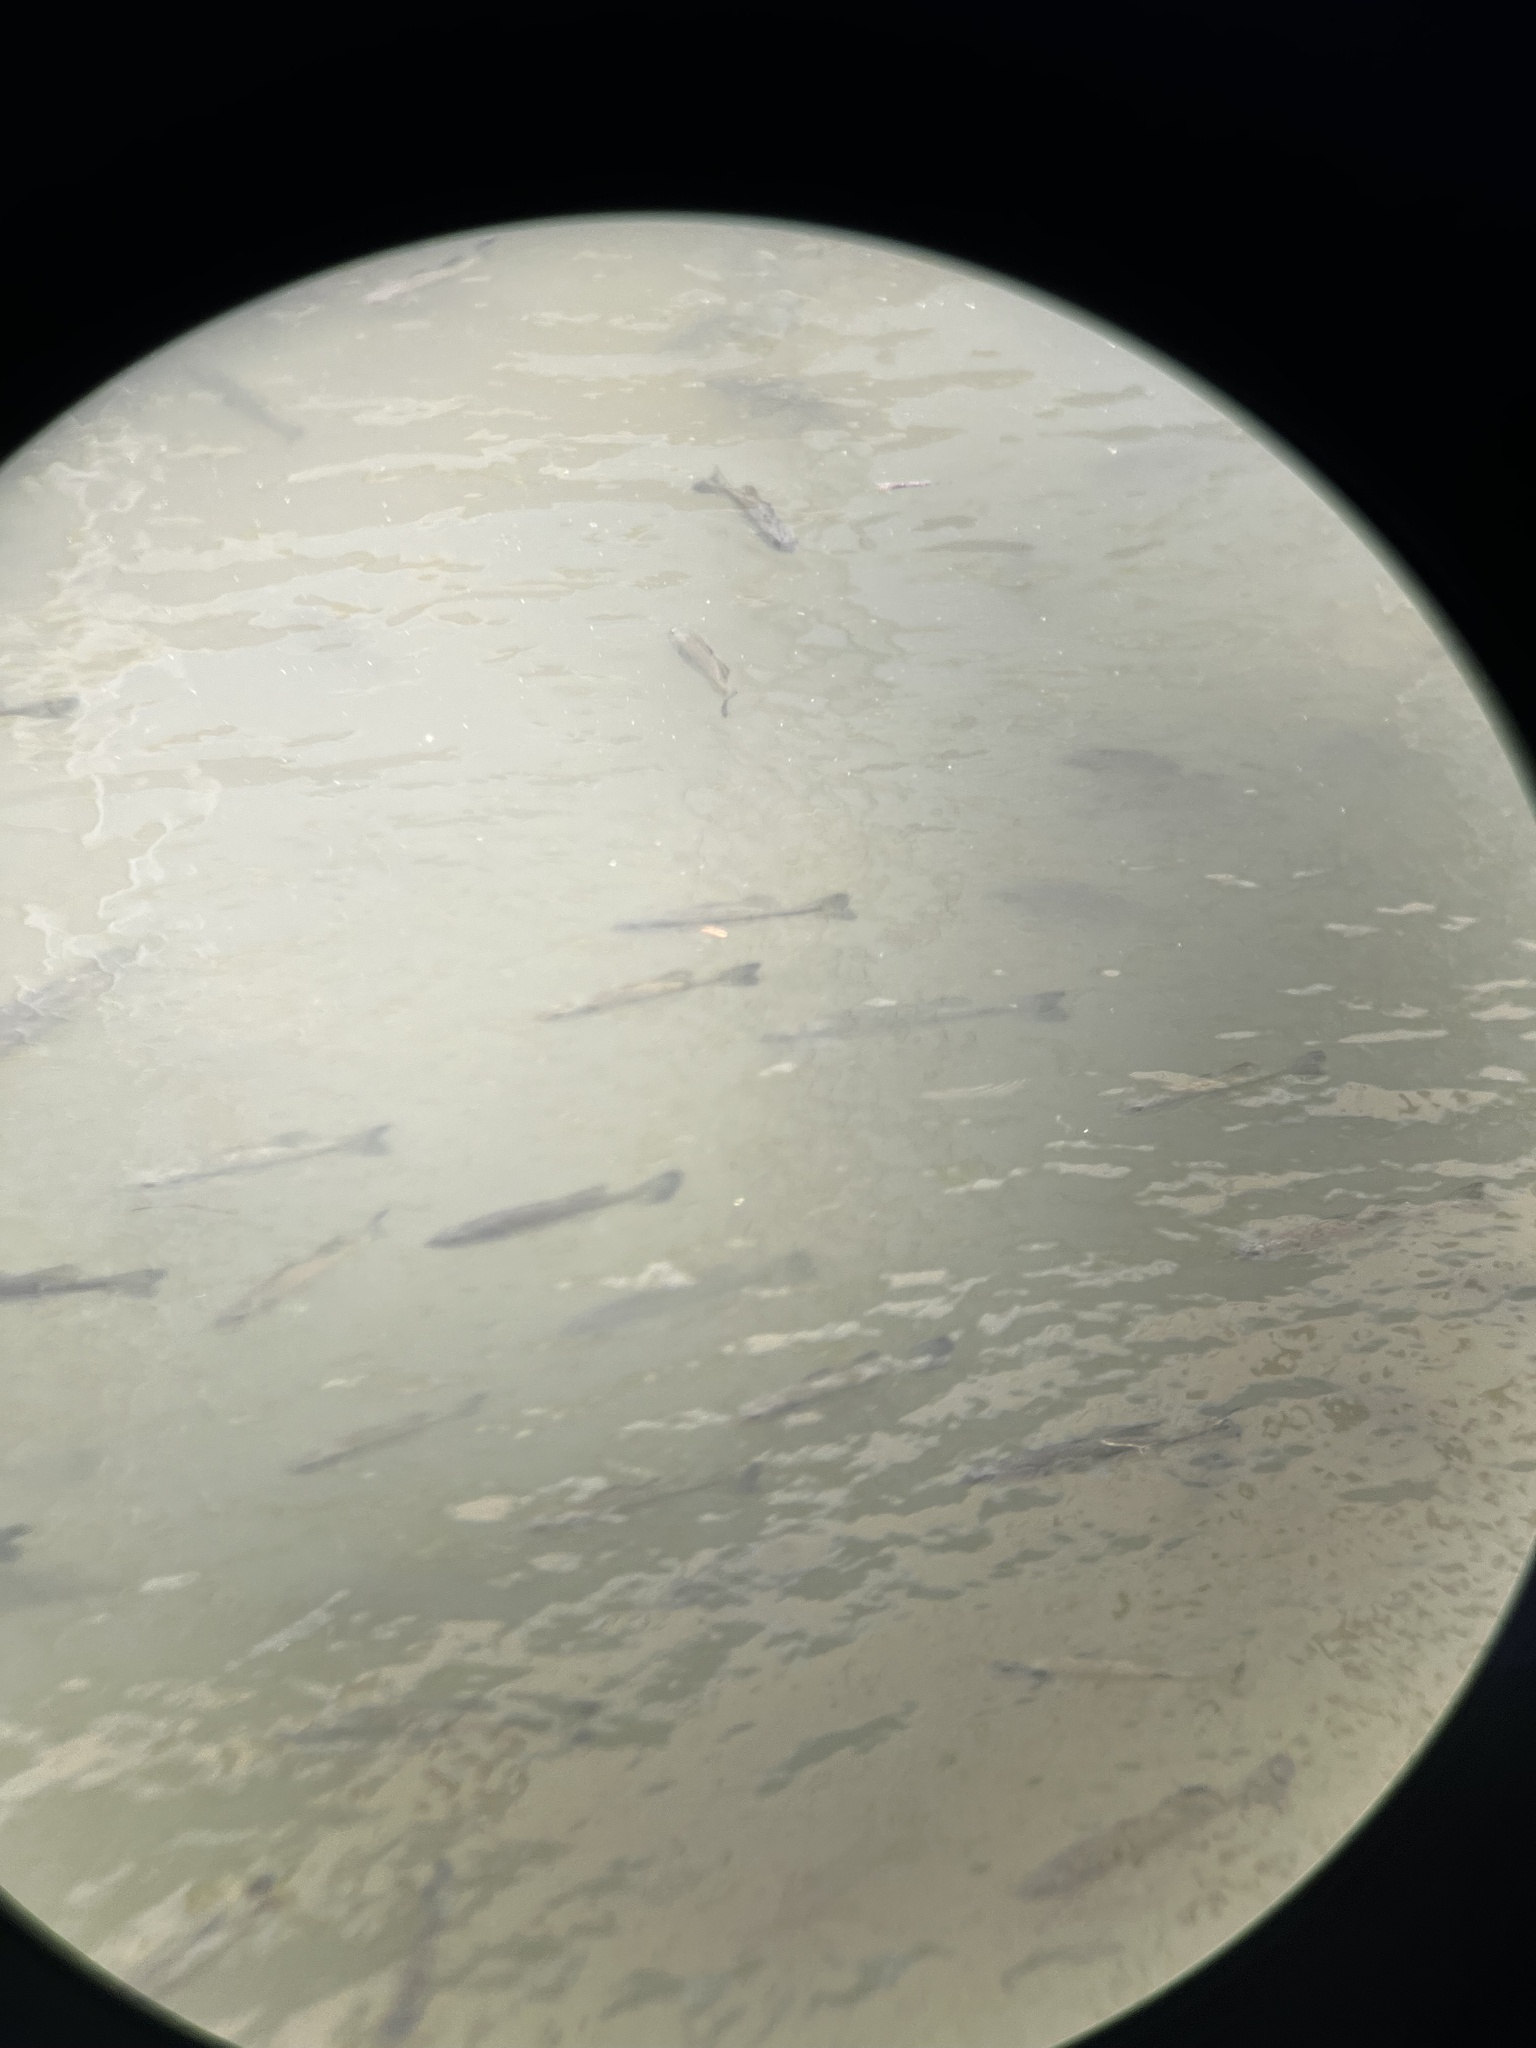
fish (species not among the labelled classes)